Sky position (RA, Dec in degrees): 196.515, 6.614
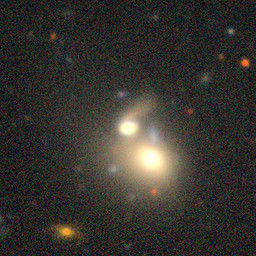
Galaxy morphology: Merging Galaxies